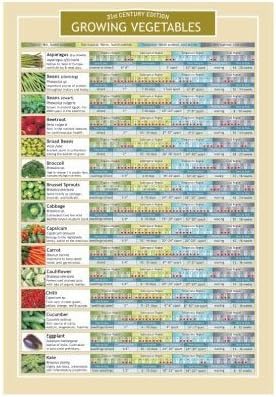
Growing Vegetables Two Sided Color Informational Chart
Category: Office Products
The card is laminated and is just about the size of a standard sheet of paper; 7 1/8 inches x 10 1/4 inches. It is a great reference for both the beginner as well as the knowledgeable student.
Features: Full color two sided informational card | Card measures 7 1/8" x 10 1/4" | Card is fully laminated